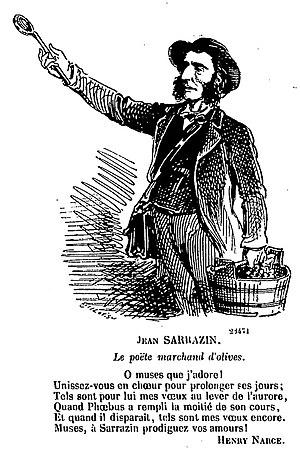
Jean Sarrazin, dessin du Journal amusant, 1870
Jean Joseph Sarrazin, né à Prapic le 6 octobre 1833, et mort à Lyon 2ᵉ arrondissement le 30 avril 1914, est un poète français.